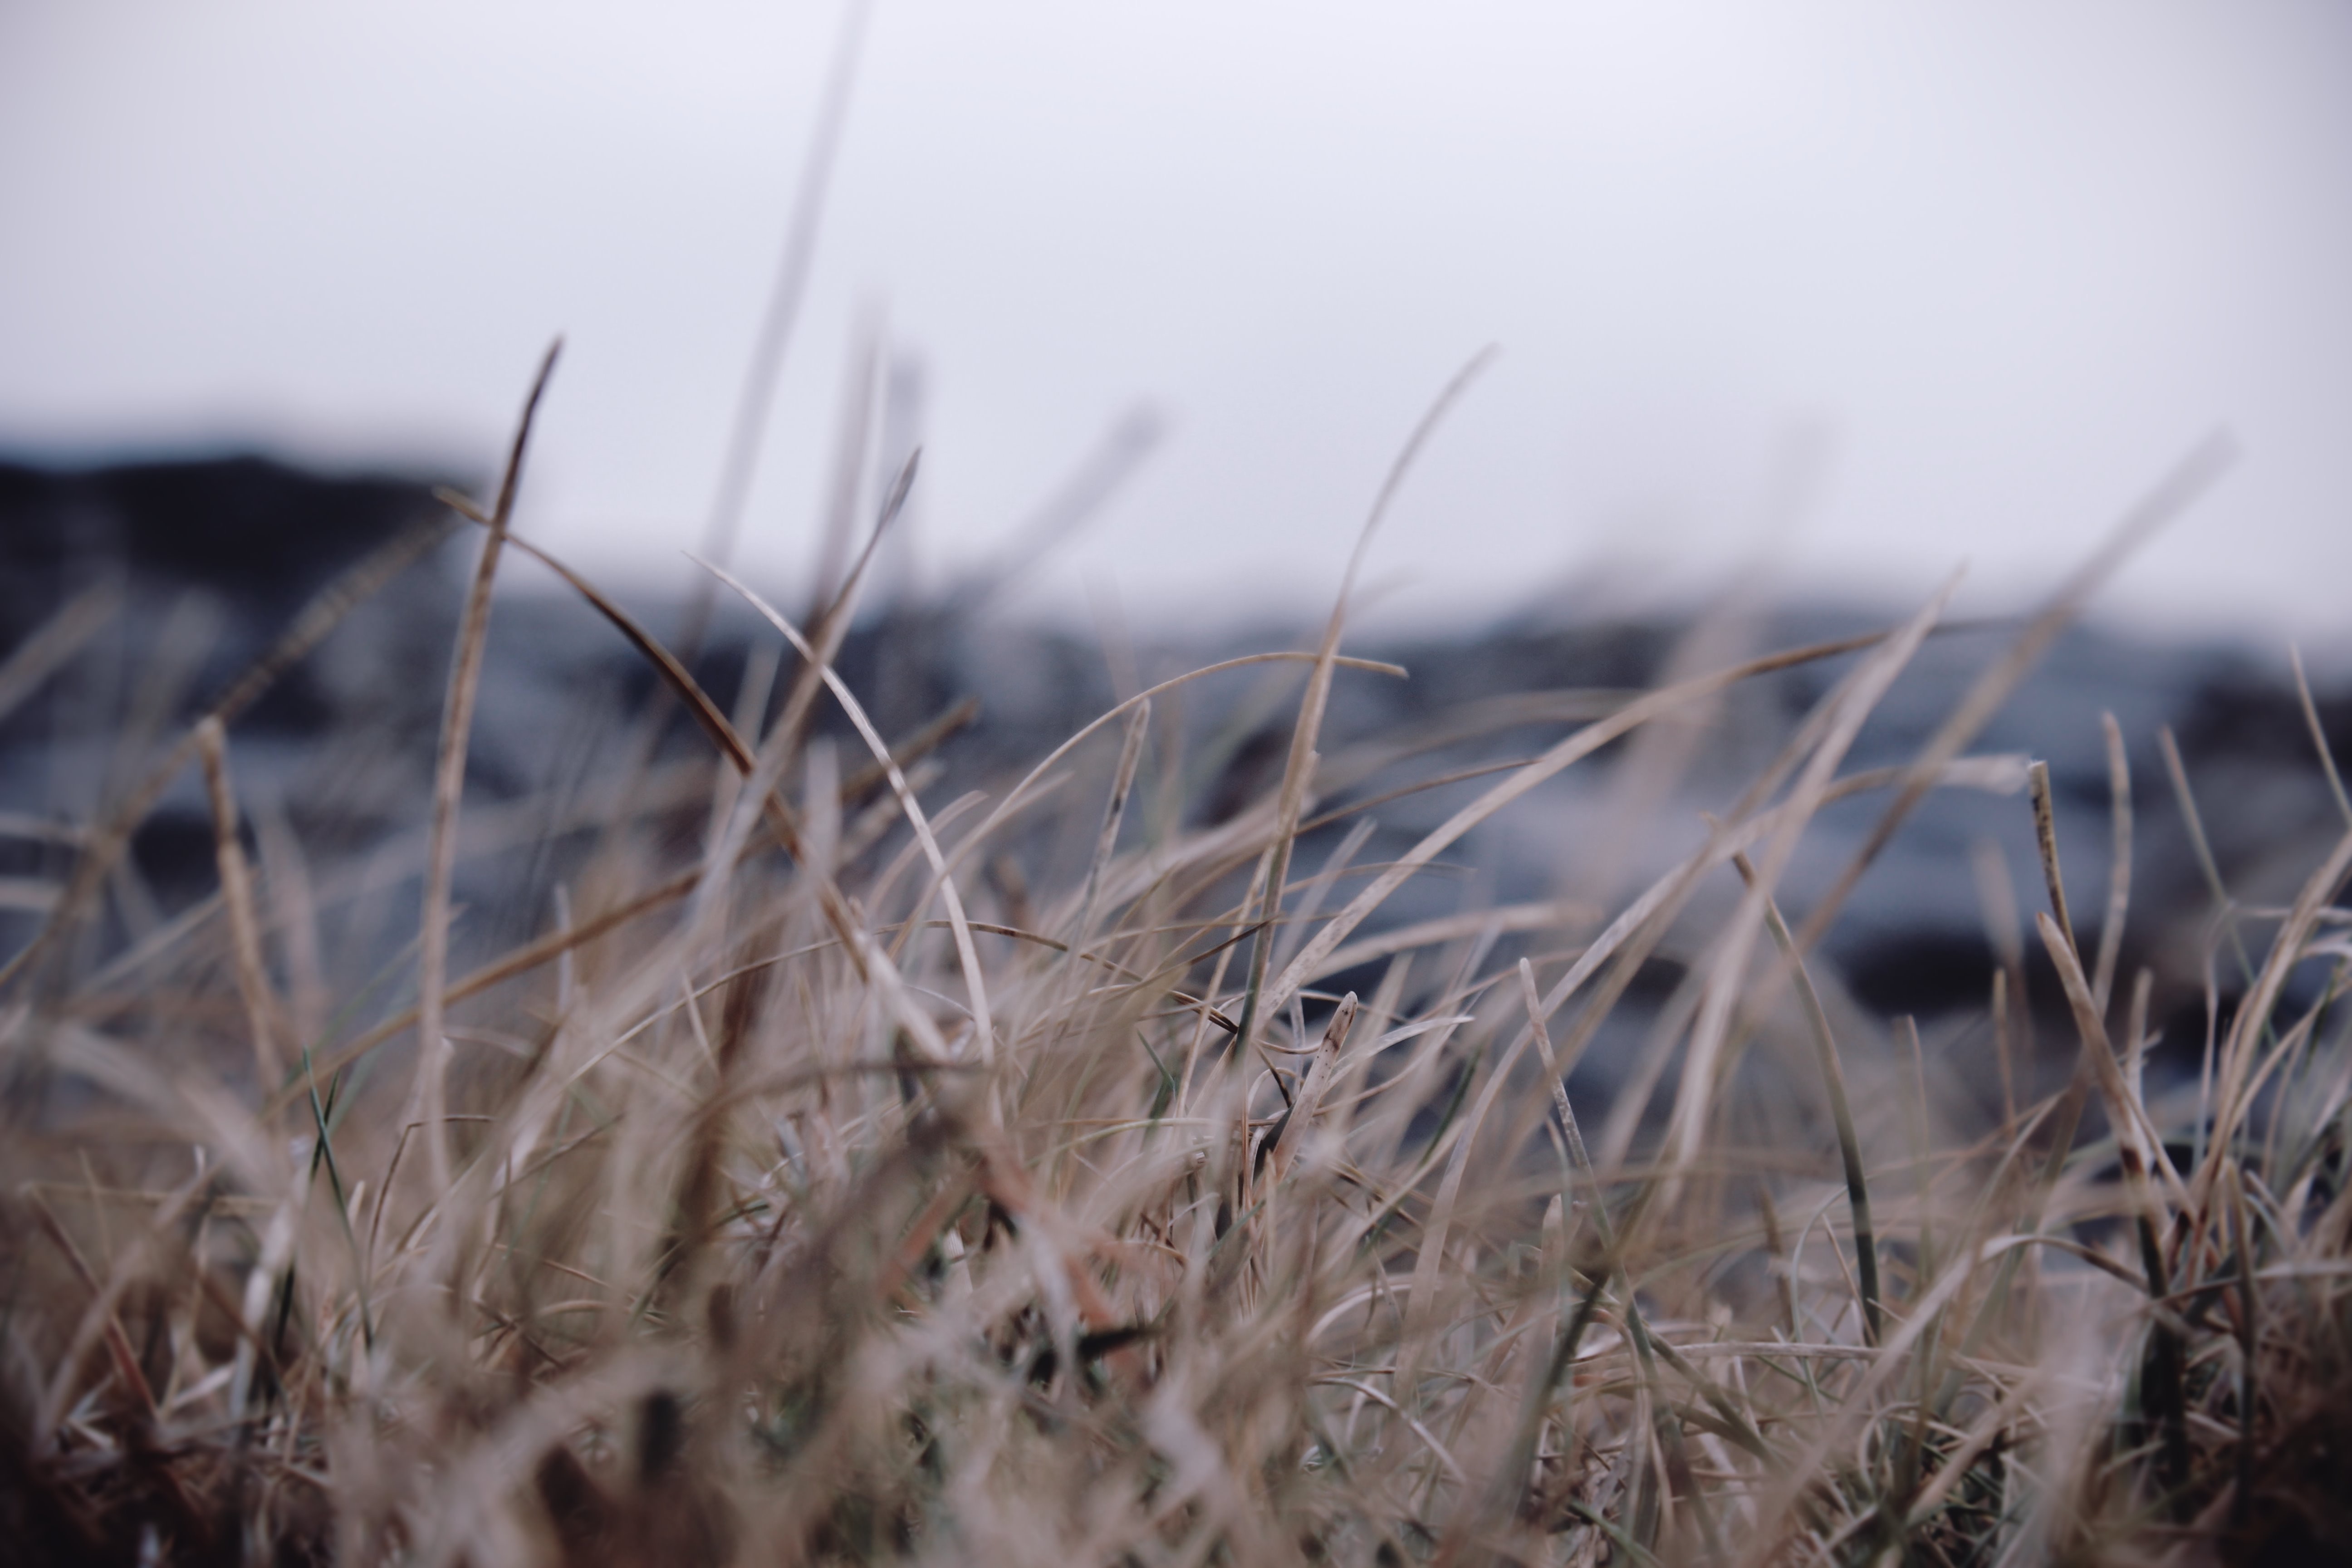
nature, grass, branch, winter, plant, leaf, frost, dry, soil, close up, grey, macro photography, grass family, thorns spines and prickles, phragmites